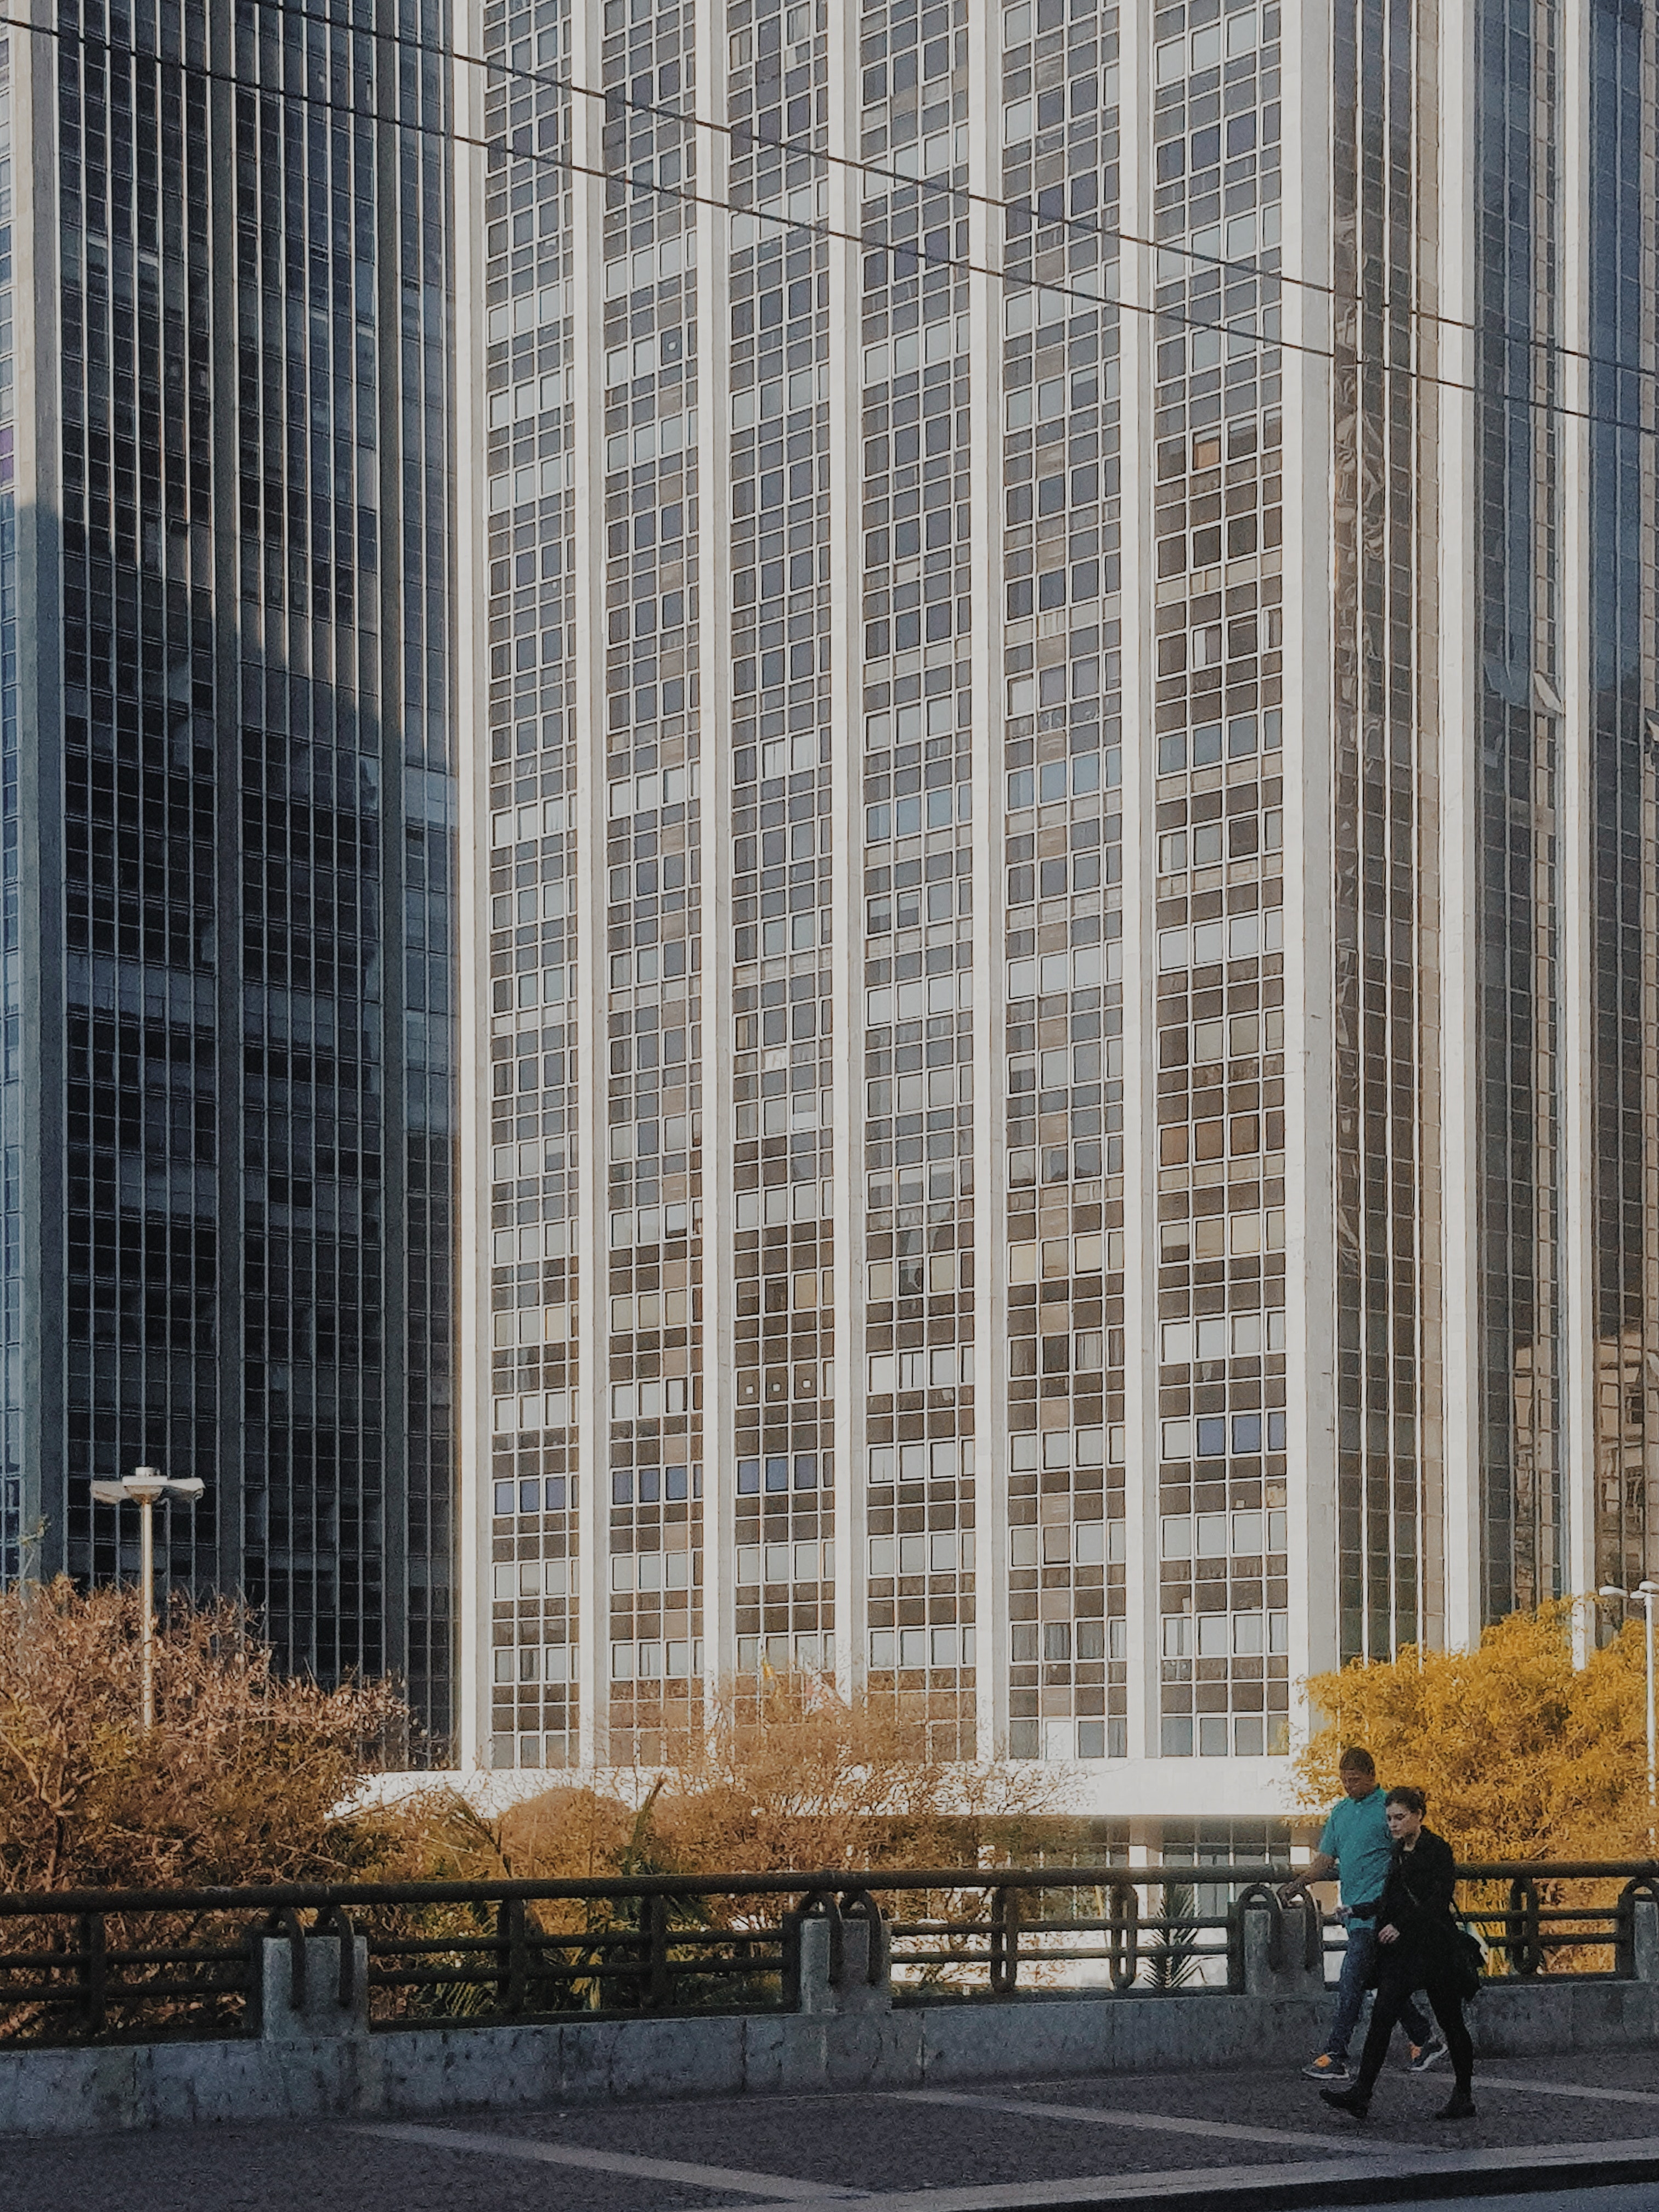
metropolitan area, urban area, tower block, architecture, metropolis, skyscraper, building, city, daytime, human settlement, commercial building, yellow, condominium, mixed use, line, tower, headquarters, facade, downtown, tree, corporate headquarters, cityscape, reflection, urban design, street